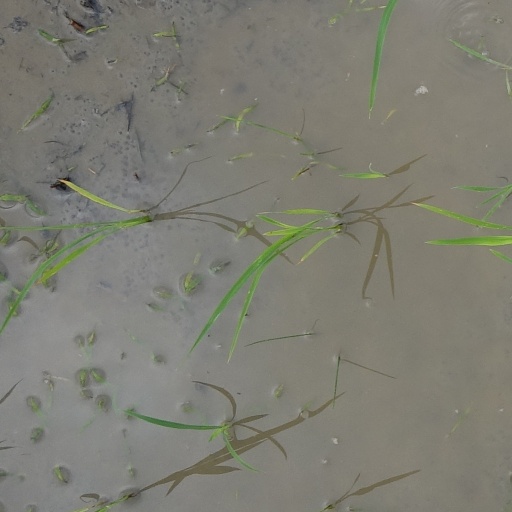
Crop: rice